Martin Scorsese

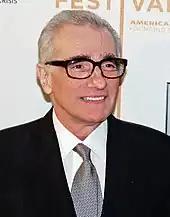
At the Tribeca Film Festival in 2007

Scorsese directed a television commercial for Chanel's then-new men's fragrance, "Bleu de Chanel", starring French actor Gaspard Ulliel. Filmed in New York City, it debuted online on August 25, 2010, and was released on TV in September 2010. Scorsese directed the series premiere for "Boardwalk Empire", an HBO drama series, starring Steve Buscemi and Michael Pitt, based on Nelson Johnson's book "Boardwalk Empire: The Birth, High Times and Corruption of Atlantic City". Terence Winter, who wrote for "The Sopranos", created the series. In addition to directing the pilot (for which he won the 2011 Primetime Emmy Award for Outstanding Directing), Scorsese also served as an executive producer on the series. The series premiered on September 19, 2010, and ran for five seasons.